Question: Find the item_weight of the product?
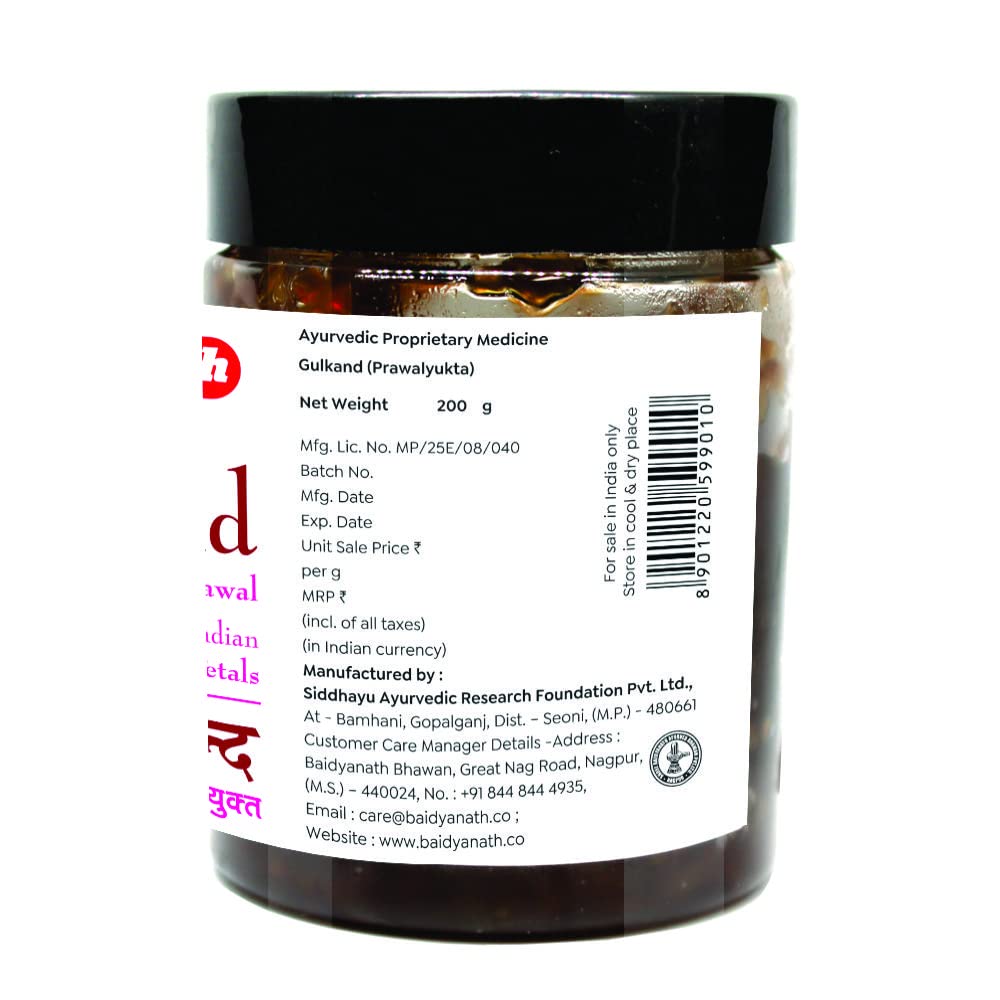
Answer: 200 gram